Alien 3 (video game)

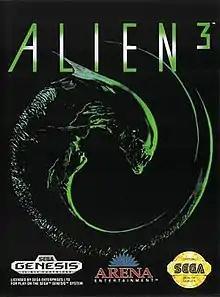
Genesis cover art

Alien 3 (stylized as "A"LIEN) is a Shoot 'em up based on the 1992 film of the same name. It was released for the Genesis and Amiga in 1992, then for the Commodore 64, Game Boy, Game Gear, Nintendo Entertainment System, Super Nintendo Entertainment System, and Master System.